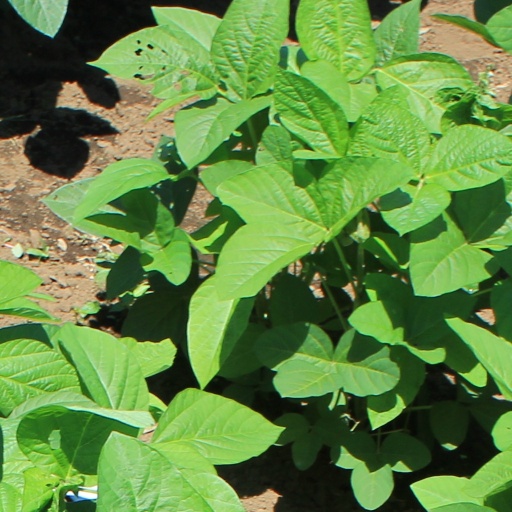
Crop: soybean